Cornelius Pass Road

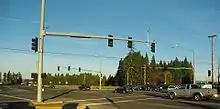
Cornelius Pass at Baseline Road in 2009

Cornelius Pass Road begins at a three-way intersection with Southeast Deline Street in southern Hillsboro. It travels north across the bridge over Butternut Creek and Reed's Crossing towards a set of railroad tracks that are owned by Portland and Western Railroad and intersects OR 8 (concurrent with Tualatin Valley Highway) before continuing into Hillsboro's suburban neighborhoods. The street passes under a viaduct carrying light rail trains on the MAX Blue and Red Lines near Quatama station and the Orenco Woods Nature Park.